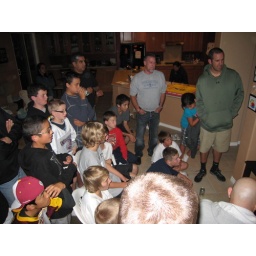
Pizza, Game review, &amp;amp; &amp;quot;Invincible&amp;quot; movie in coach smith's house